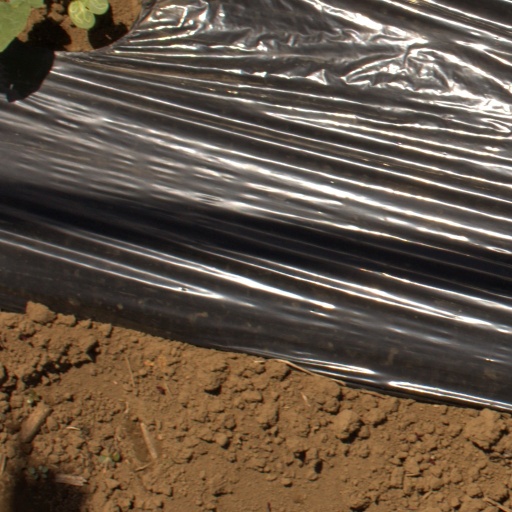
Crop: Jerusalem artichoke